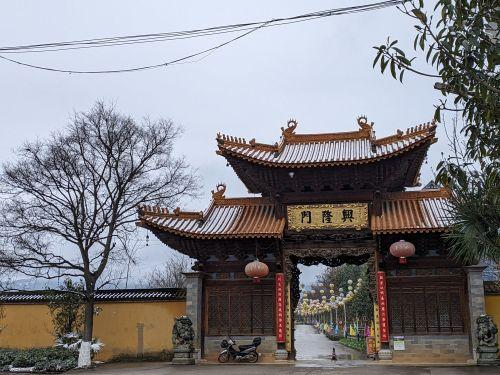
地标名称：宝泉寺
所在城市：昆明市·晋宁区